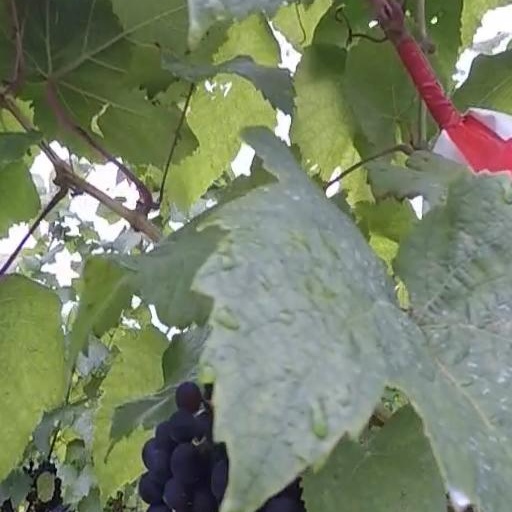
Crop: grape